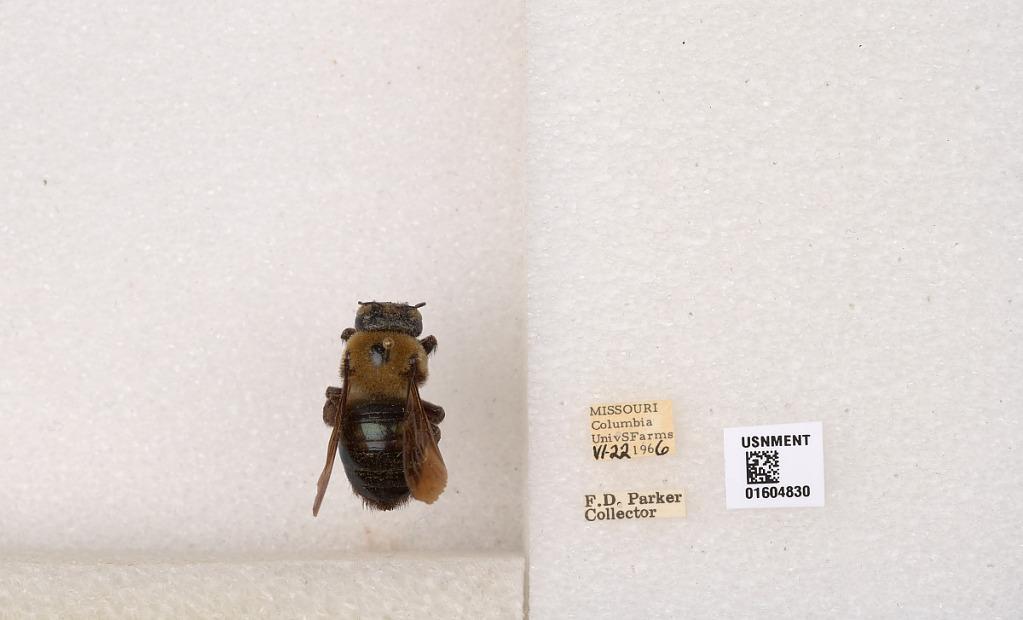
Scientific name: Xylocopa (Xylocopoides) virginica virginica (Linnaeus)
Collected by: F. Parker
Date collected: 1966-6-22
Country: United States
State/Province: Missouri
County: Boone
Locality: Columbia University S Farms
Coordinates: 38.9403, -92.3164